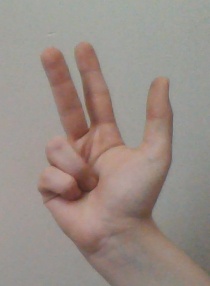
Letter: al